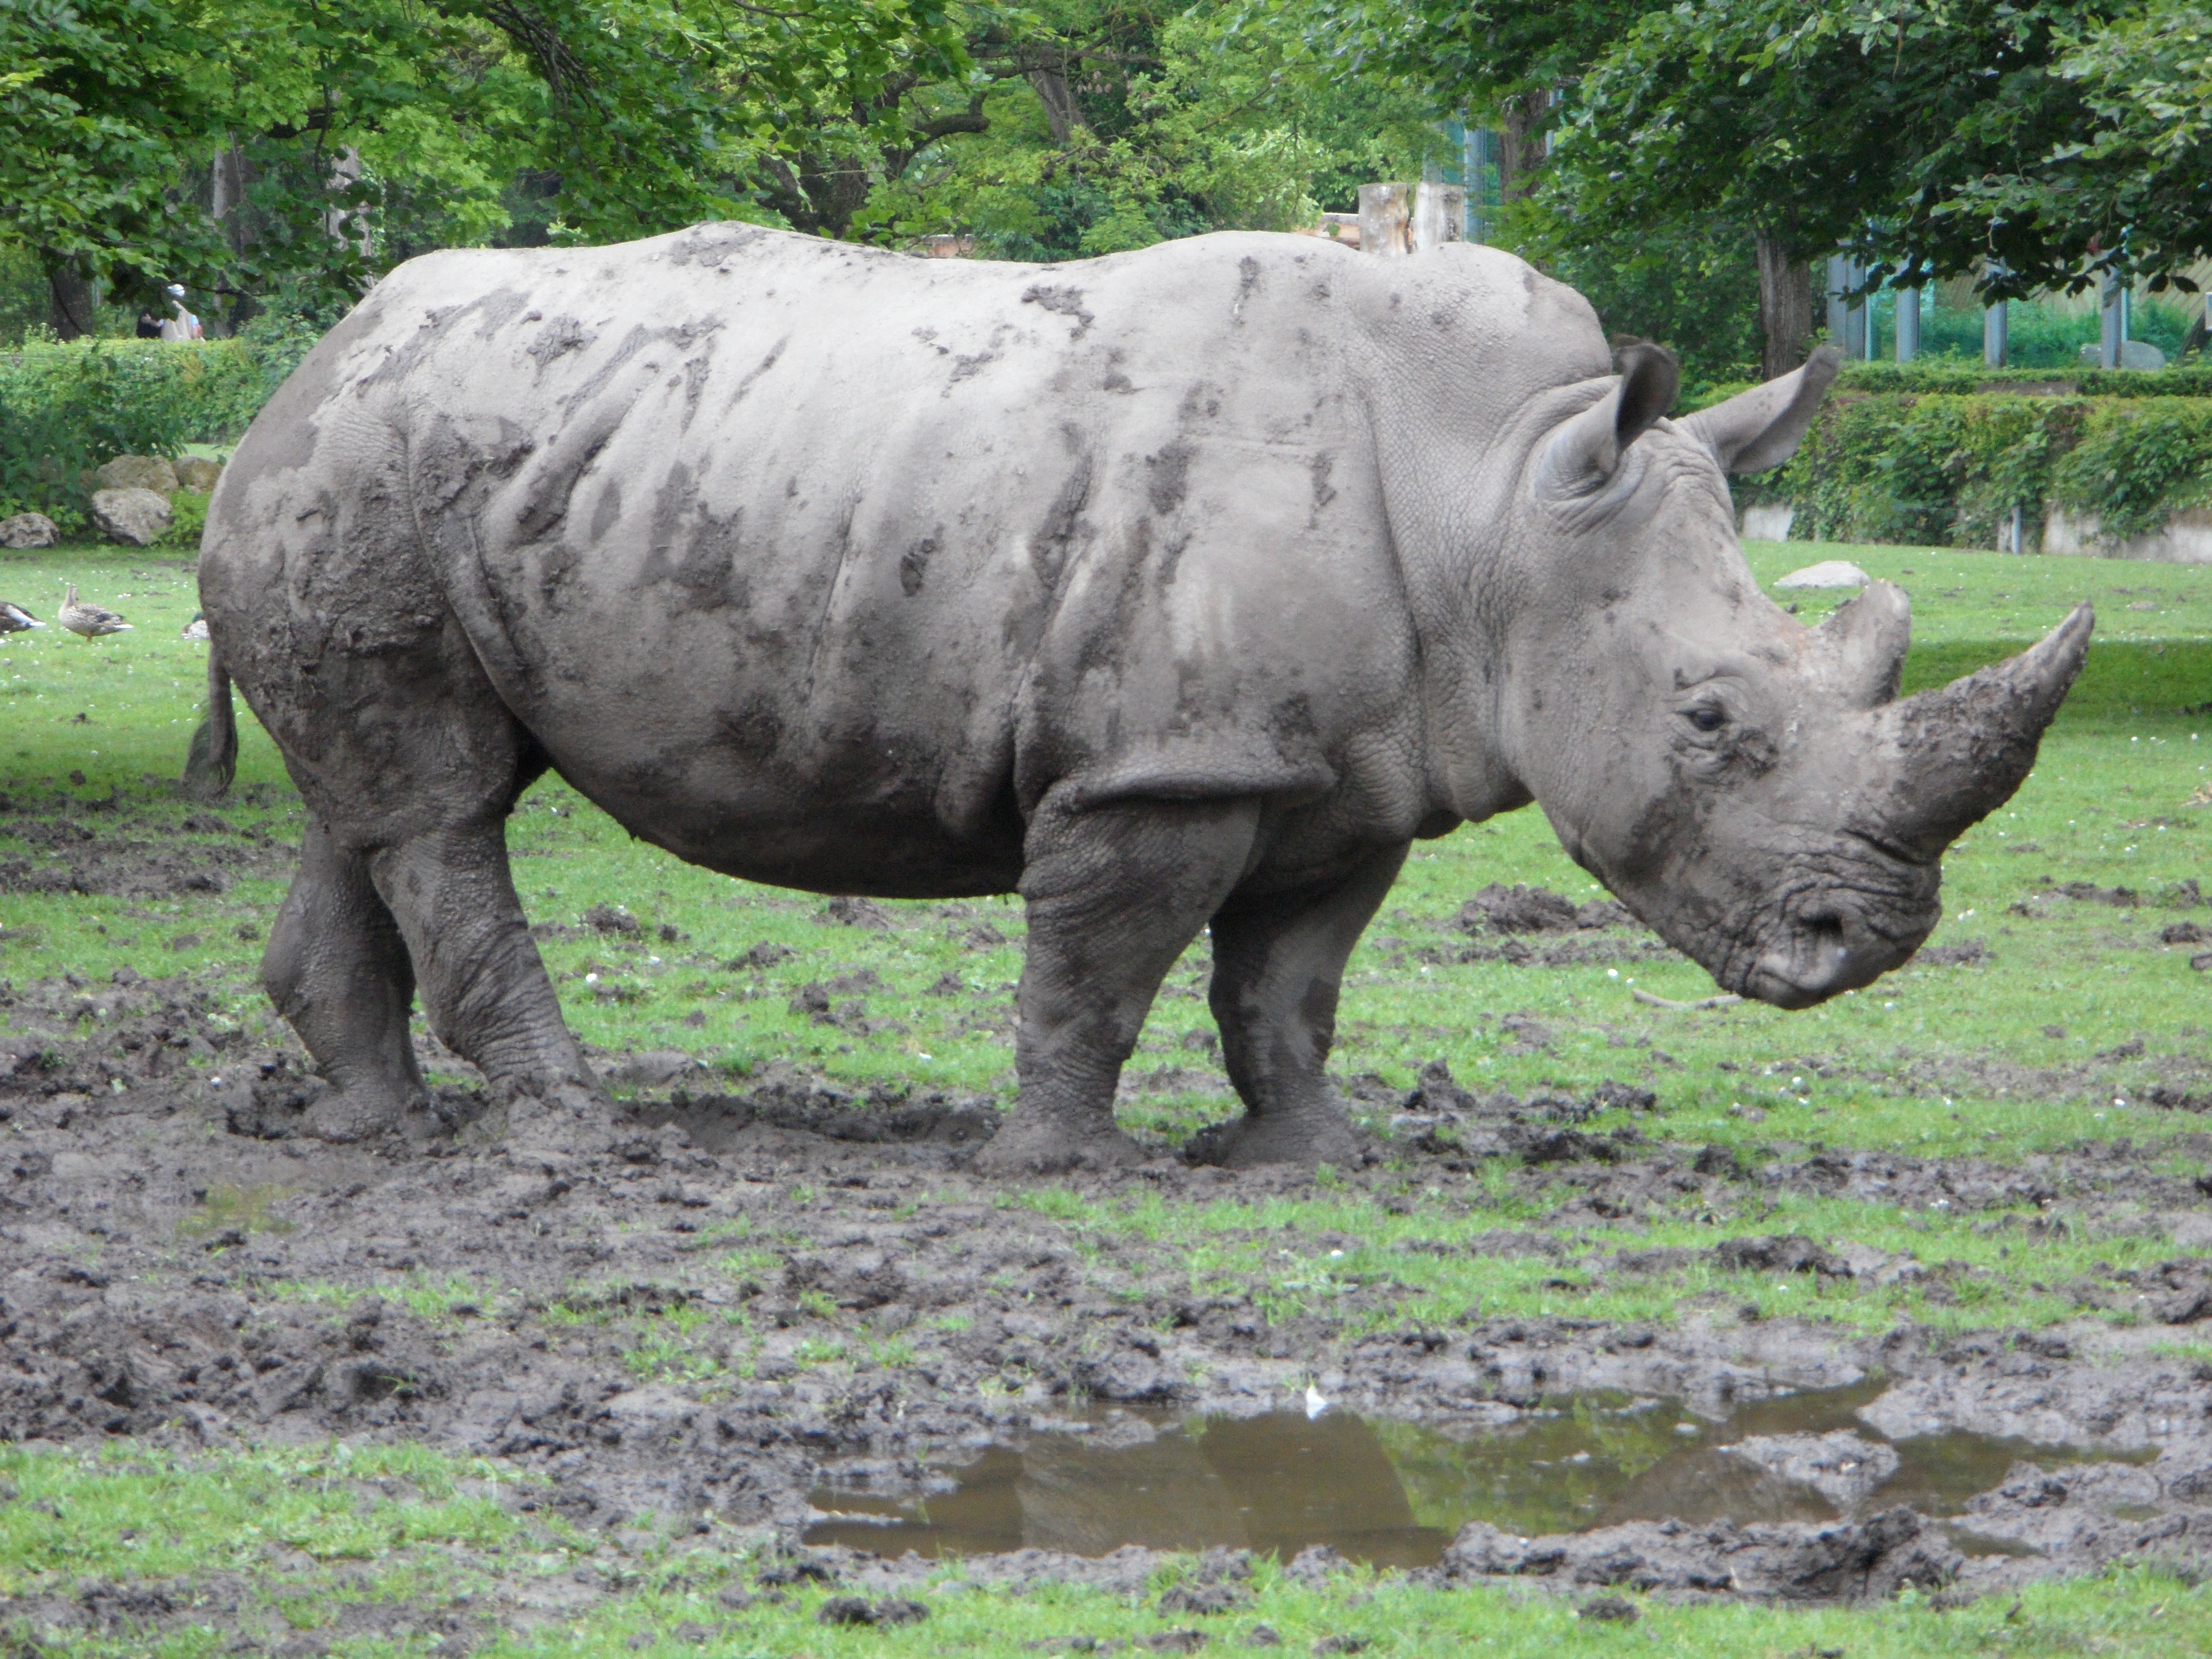
wildlife, zoo, mammal, fauna, rhino, rhinoceros, safari